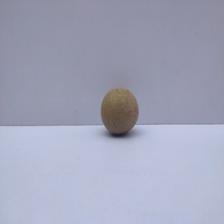
Size: Small